List of diseases and parasites in cod

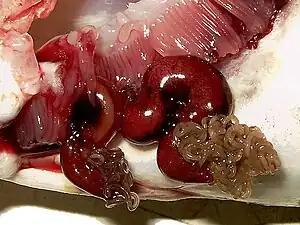
A fish with its gills infested with two cod worms

Cod and related species in the family Gadidae are susceptible to a variety of diseases and parasites.